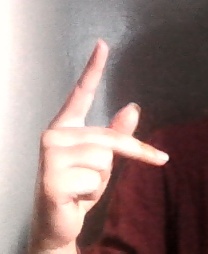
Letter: dha